Gateway Church (Texas)

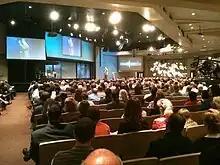
Worship in 2010, old Southlake Campus

In 2008, the church began work on a new main campus located along State Highway 114. The project included a 4,000-seat sanctuary. It opened on November 13, 2010. Mark Jobe, father of contemporary Christian singer Kari Jobe, serves as the Campus Pastor.